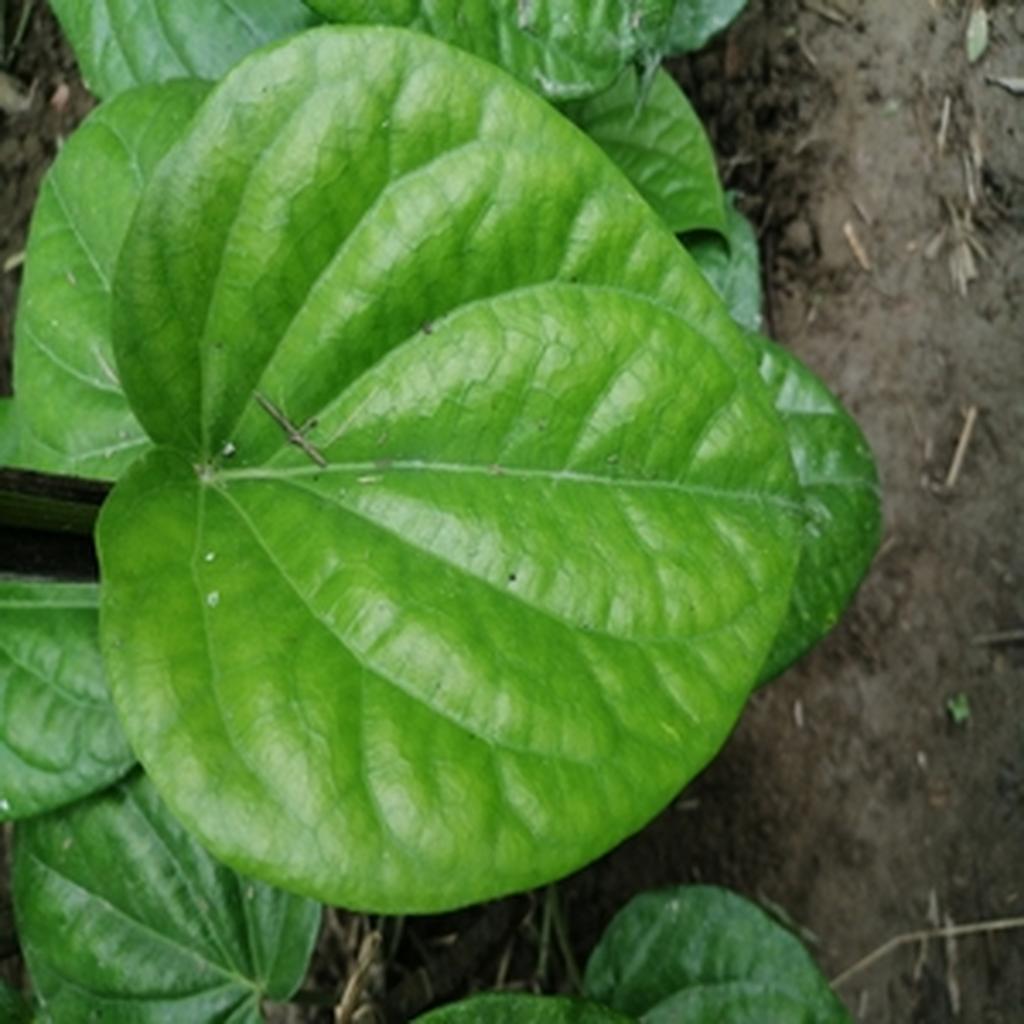
Label: Healthy_Leaf